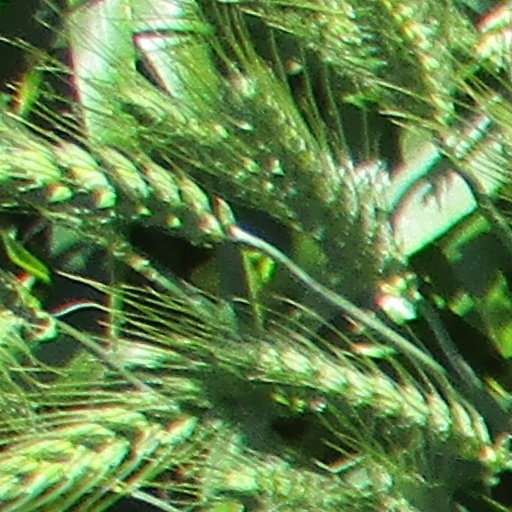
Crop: wheat